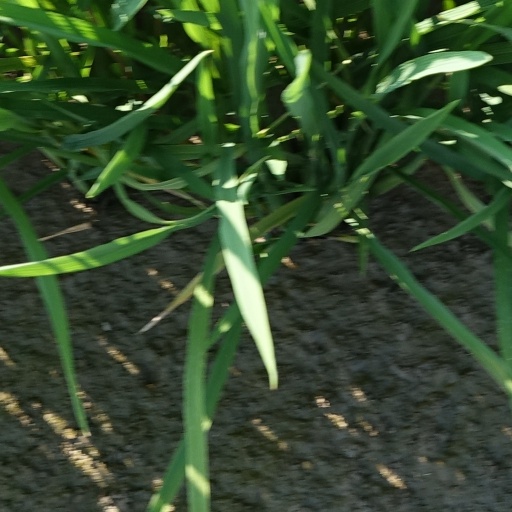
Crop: rice